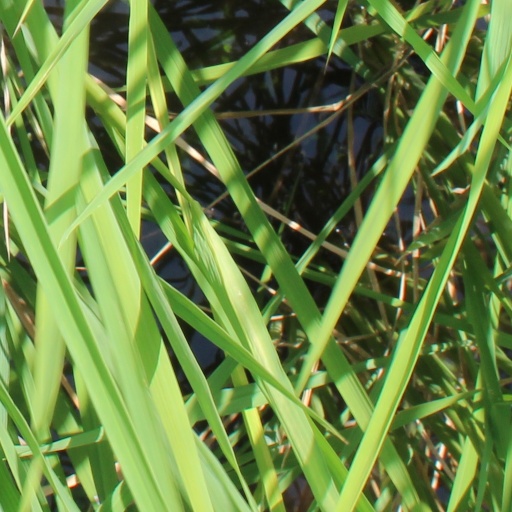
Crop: rice